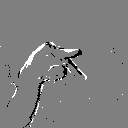
ASL letter: p